Marie Boozer

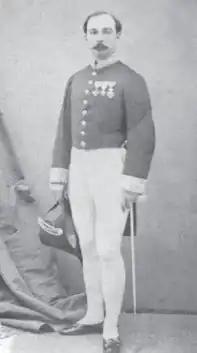
Her 2nd husband Arthur Count de Pourtalès. Photo used without permission from Deborah C. Pollack, Bad Scarlett: The Extraordinary Life of the Notorious Southern Beauty Marie Boozer, page 138 (Peppertree Press, 2017). Photograph owned by Wilson-Battle-Connell-Park papers.

It is unclear when Marie met a French diplomat of Swiss origin named Count Arthur de Pourtalès-Gorgier, but they were together in London during October 1875. Arthur was handsome, about Marie's age and a "gentleman of the old school in all respects."